Dave McCurdy

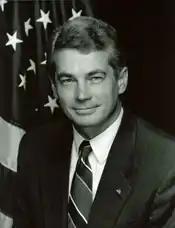
Dave McCurdy in the United States House of Representatives

Specializing in national security and intelligence issues, McCurdy was appointed to leadership positions in the field including chairmanships of the House Intelligence Committee, Military Installations and Facilities Subcommittee of the House Armed Services Committee and the Transportation Aviation and Materials Subcommittee of the Science and Space Committee.